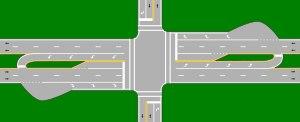
La prévention routière, ou sécurité routière, est l'ensemble des mesures mises en place pour empêcher les usagers de la route d'être tués ou gravement blessés dans les accidents de la route, ou en atténuer les conséquences. Les usagers de la route sont les piétons, les cyclistes, les automobilistes et leurs passagers, les chauffeurs de poids-lourd, et les passagers des transports publics routiers, etc. Il s'agit d'un enjeux sociétal majeur.